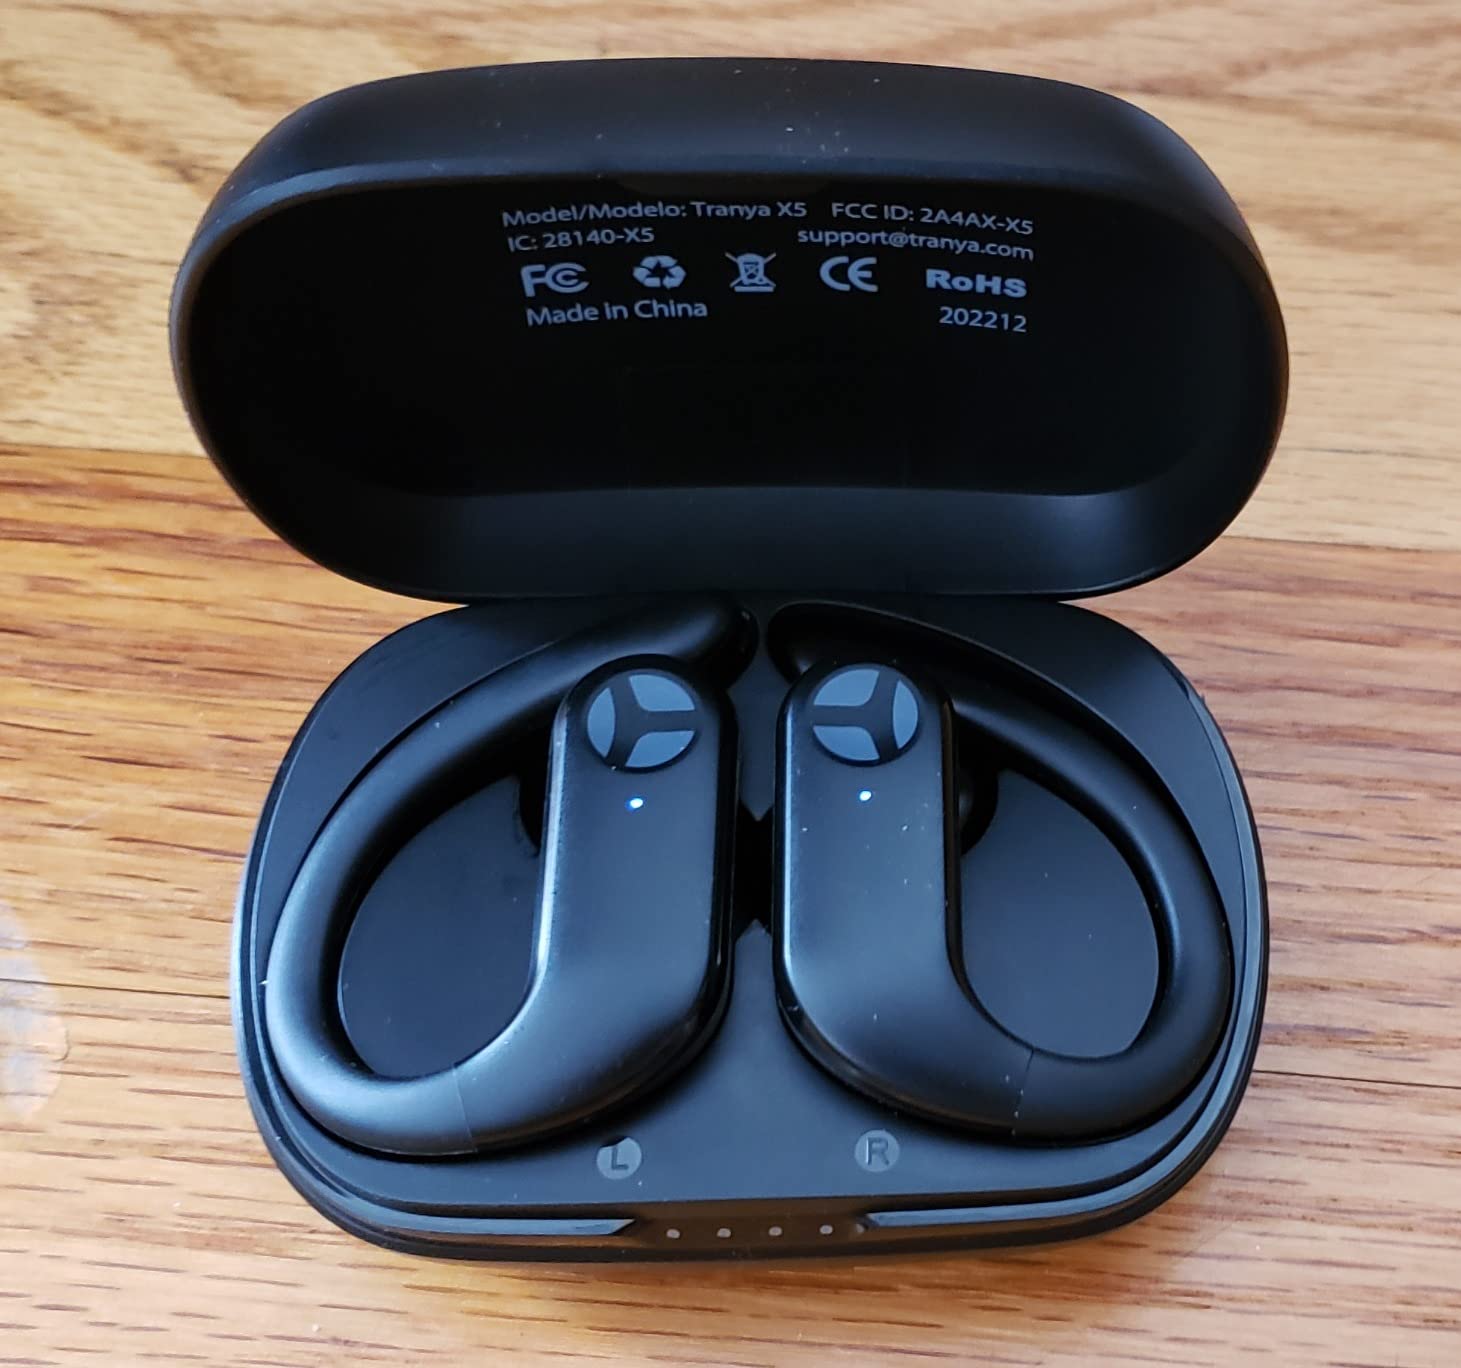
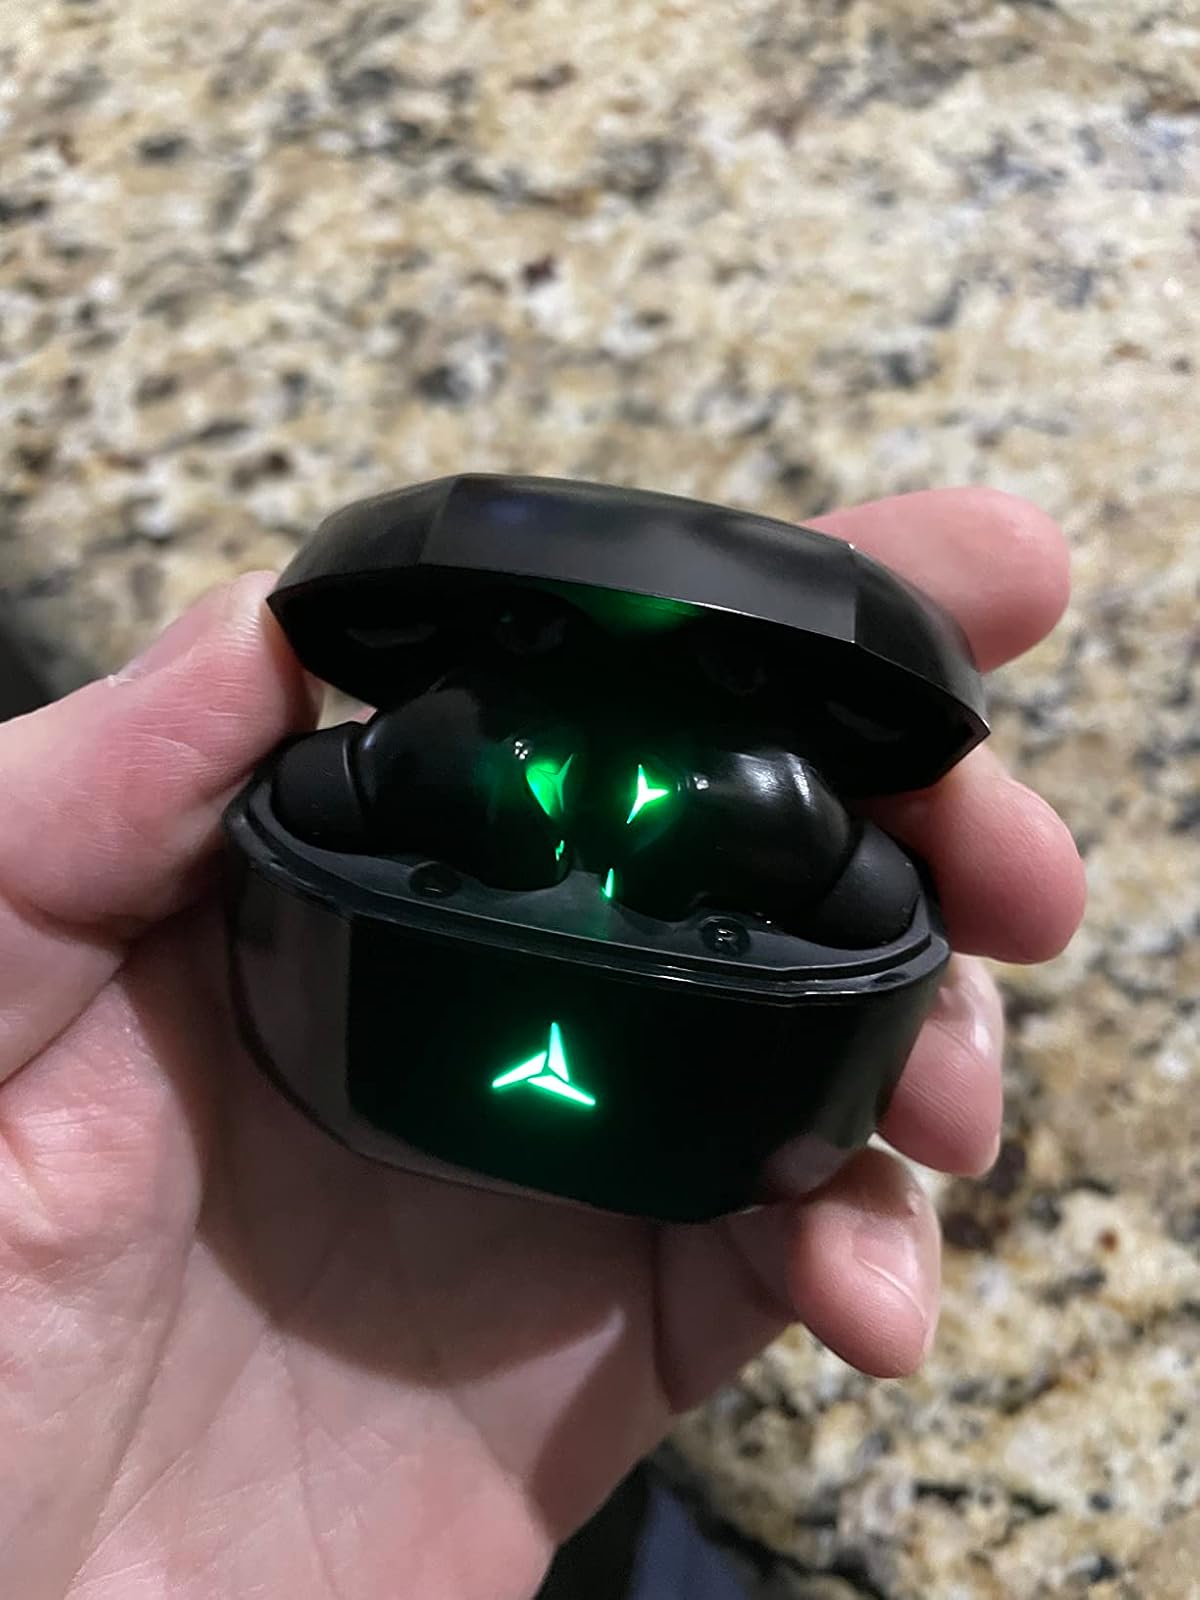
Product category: earbuds
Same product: no